Post-Impressionism

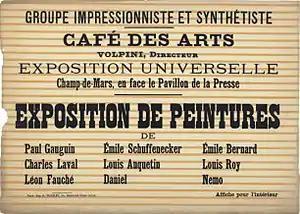
Poster of the 1889 Exhibition of Paintings by the Impressionist and Synthetist Group, at Café des Arts, known as The Volpini Exhibition, 1889

The term was used in 1906, and again in 1910 by Roger Fry in the title of an exhibition of modern French painters: "Manet and the Post-Impressionists", organized by Fry for the Grafton Galleries in London. Three weeks before Fry's show, art critic Frank Rutter had put the term "Post-Impressionist" in print in "Art News" of 15 October 1910, during a review of the Salon d'Automne, where he described Othon Friesz as a "post-impressionist leader"; there was also an advert in the journal for the show "The Post-Impressionists of France".